Richelieu–Drouot station

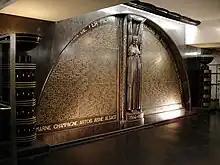
War memorial

Between the two access corridors to line 9, opposite the sales area, is the war memorial of the Compagnie du Chemin de Fer Métropolitain de Paris (CMP). Inaugurated in 1931, it was sculpted Carlo Sarrabezolles.